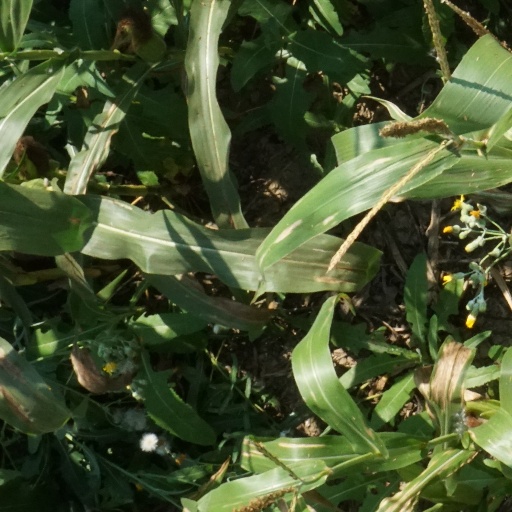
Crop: maize; corn